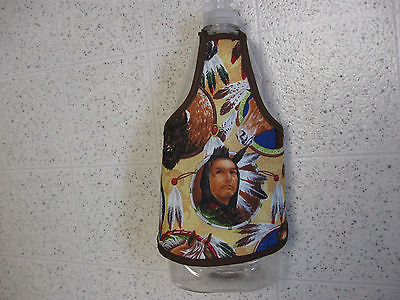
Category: toaster